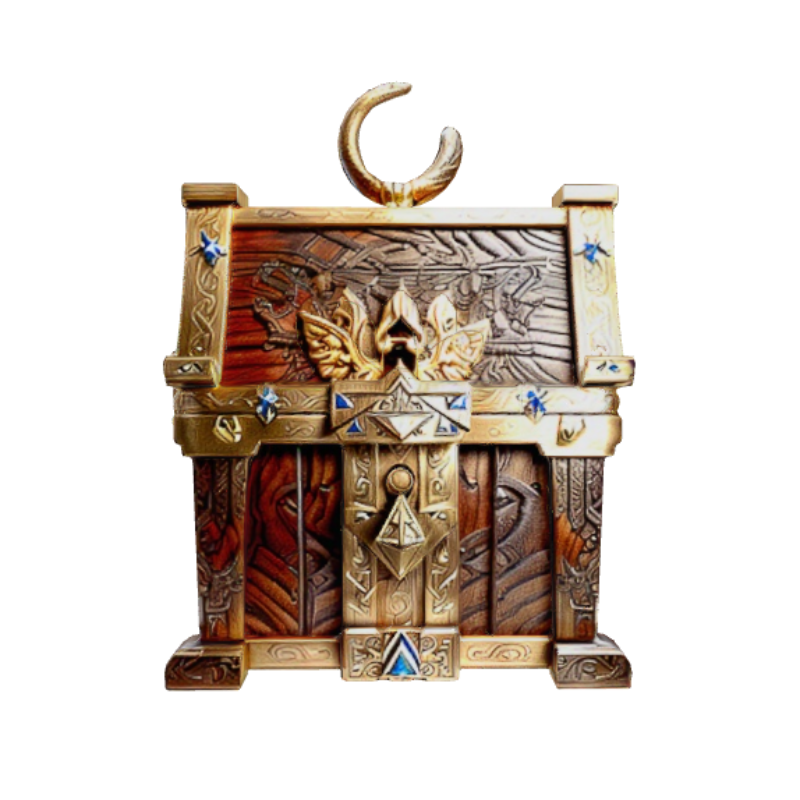
미적 점수 (1~10점): 3